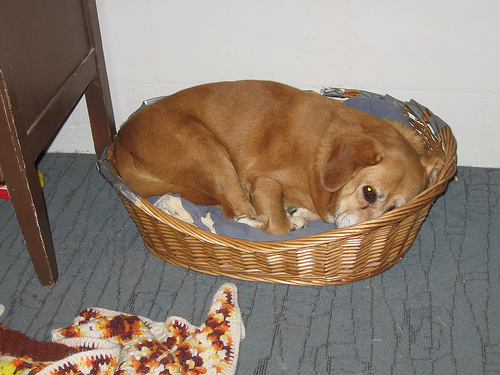
Breed: beagle